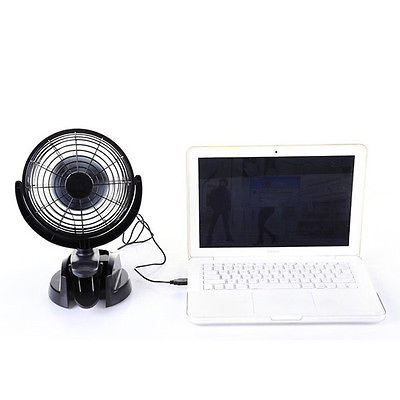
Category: fan